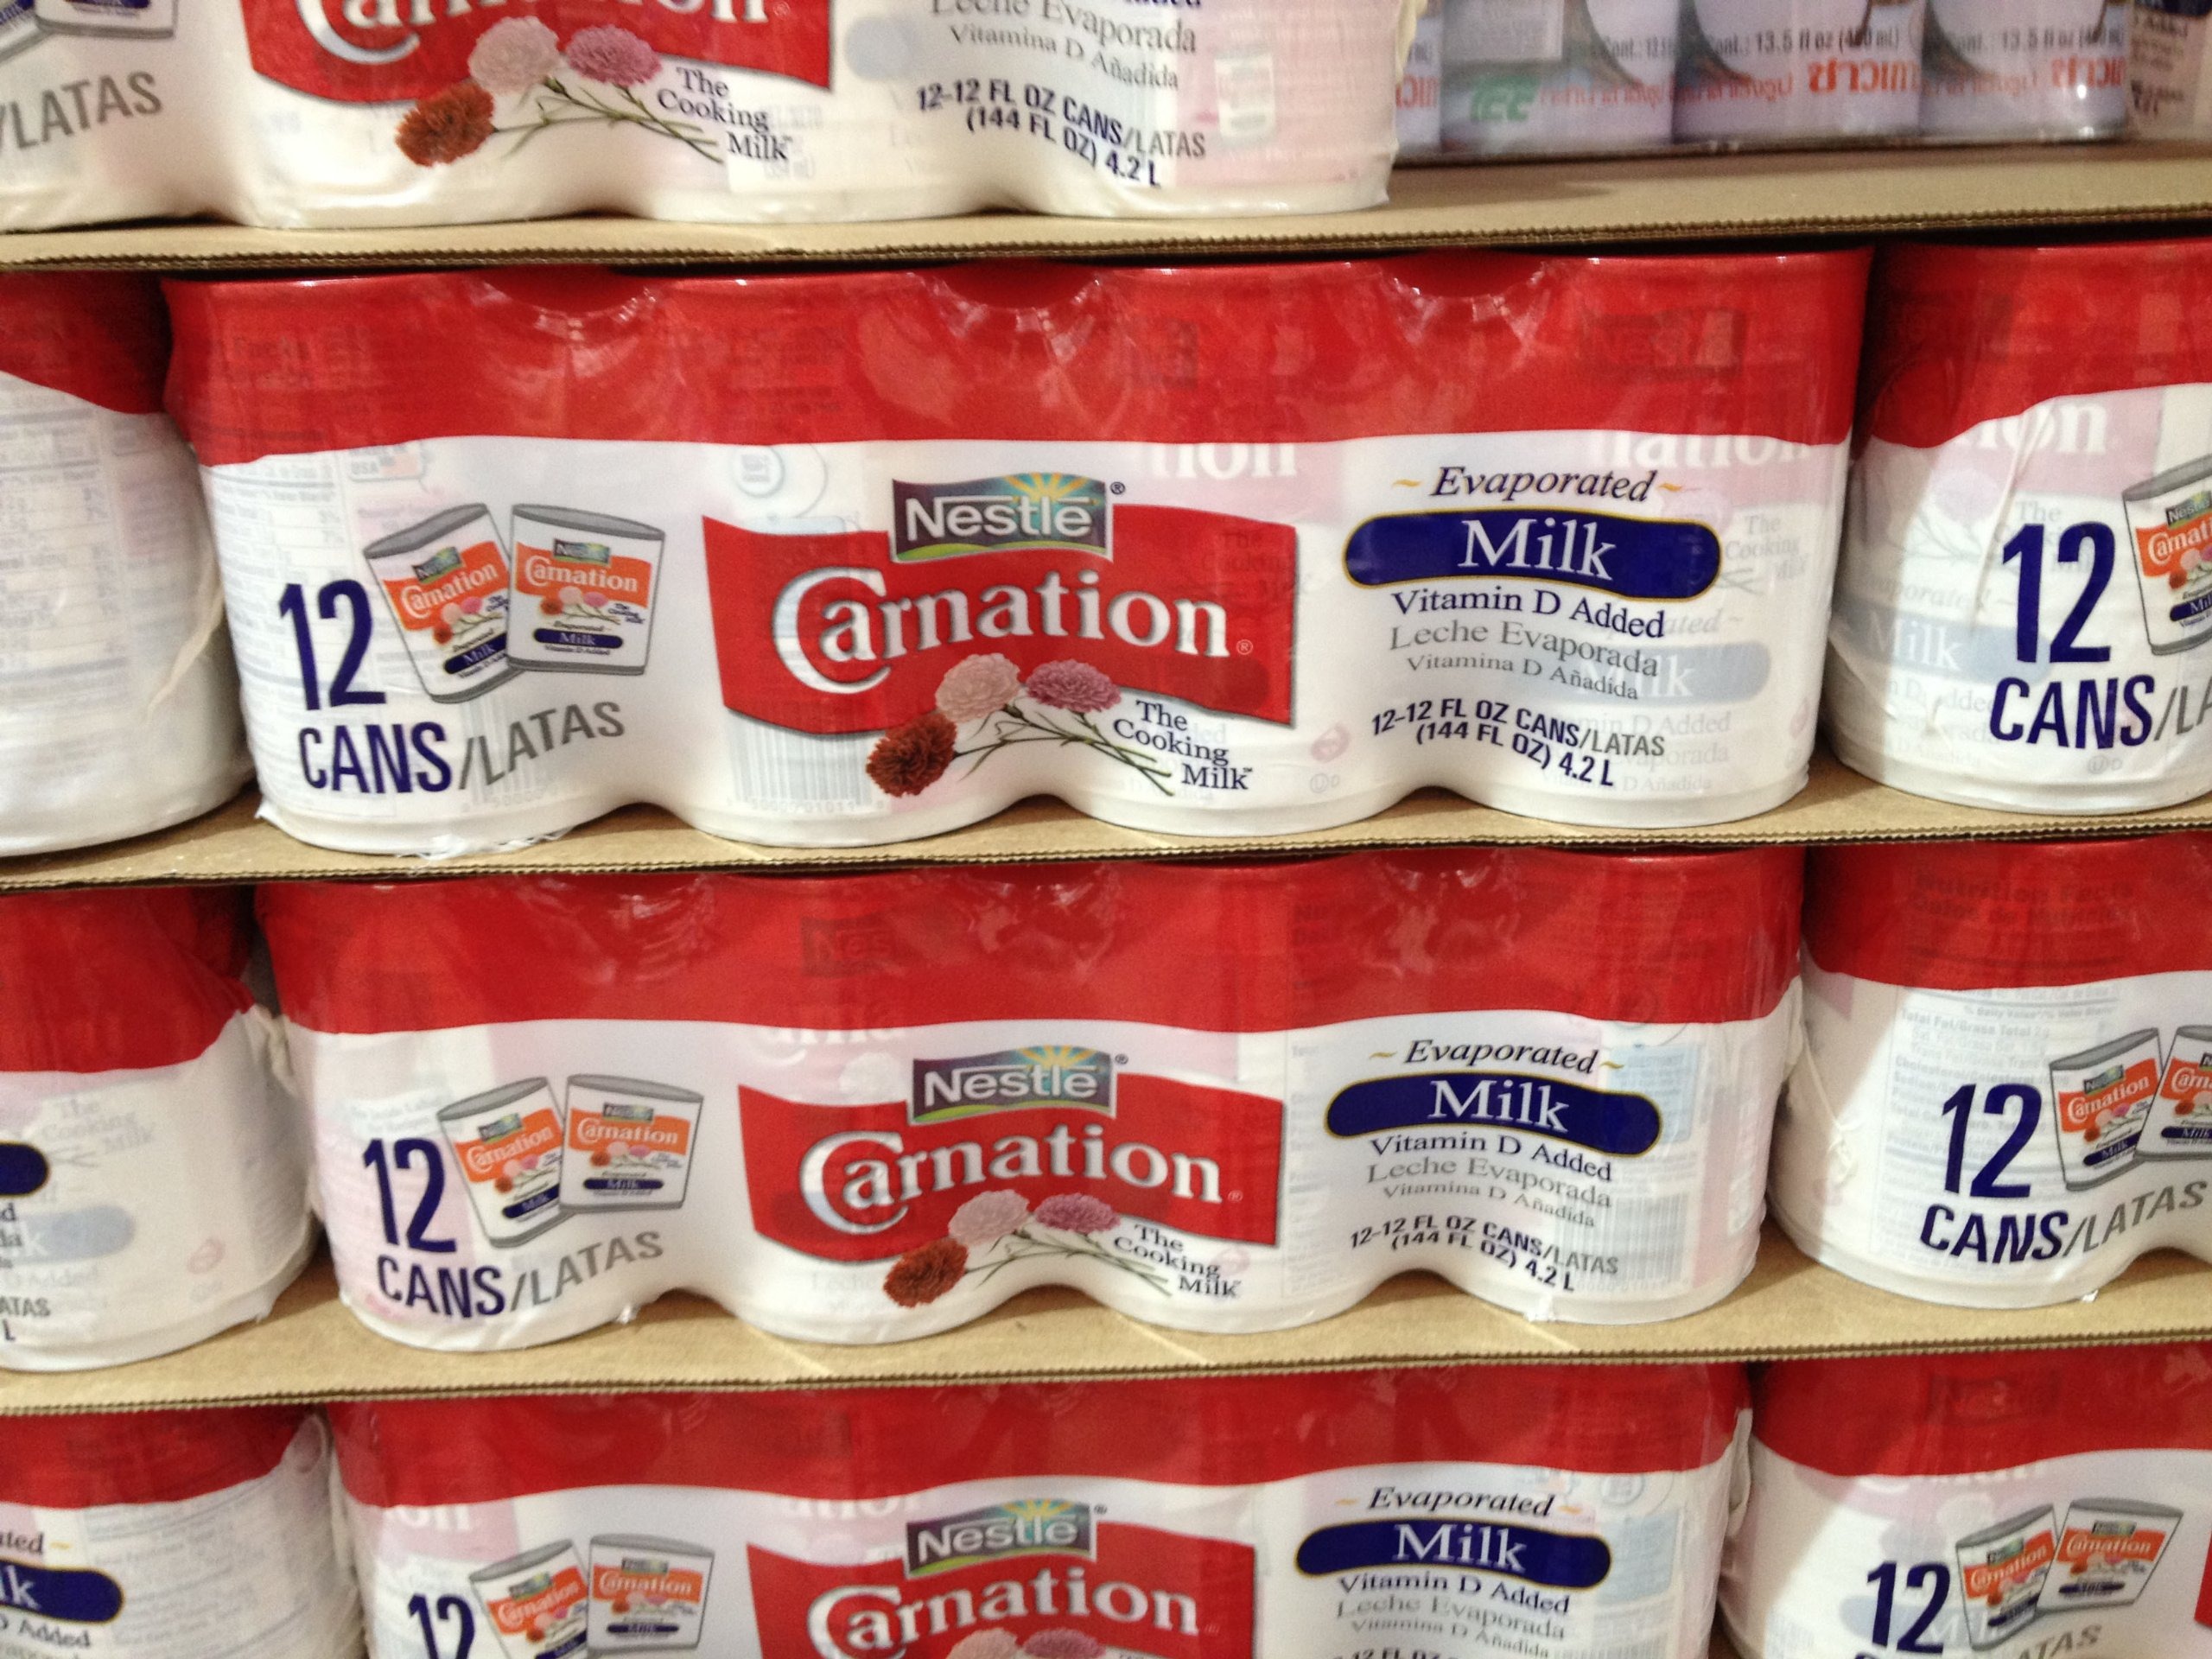
Item Name: Nestle Carnation Evaporated Milk 12 X 12 Oz Can
Bullet Point: Nestle Carnation Evaporated Milk
Product Description: Nestle Carnation Evaporated Milk
Value: 12.0
Unit: Ounce

Price: 18.39